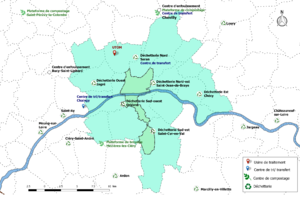
Sites de collecte, de traitement et de valorisation des déchets de la communauté urbaine d'Orléans Métropole, avec localisation de la commune d'Orléans.
Orléans [ɔʁleɑ̃] est une commune française du centre-nord de la France, située à environ 120 kilomètres au sud de Paris. Siège du conseil de la métropole d'Orléans, la ville est également le chef-lieu du département du Loiret et de la région Centre-Val de Loire, ce qui en fait la métropole la plus proche de Paris.